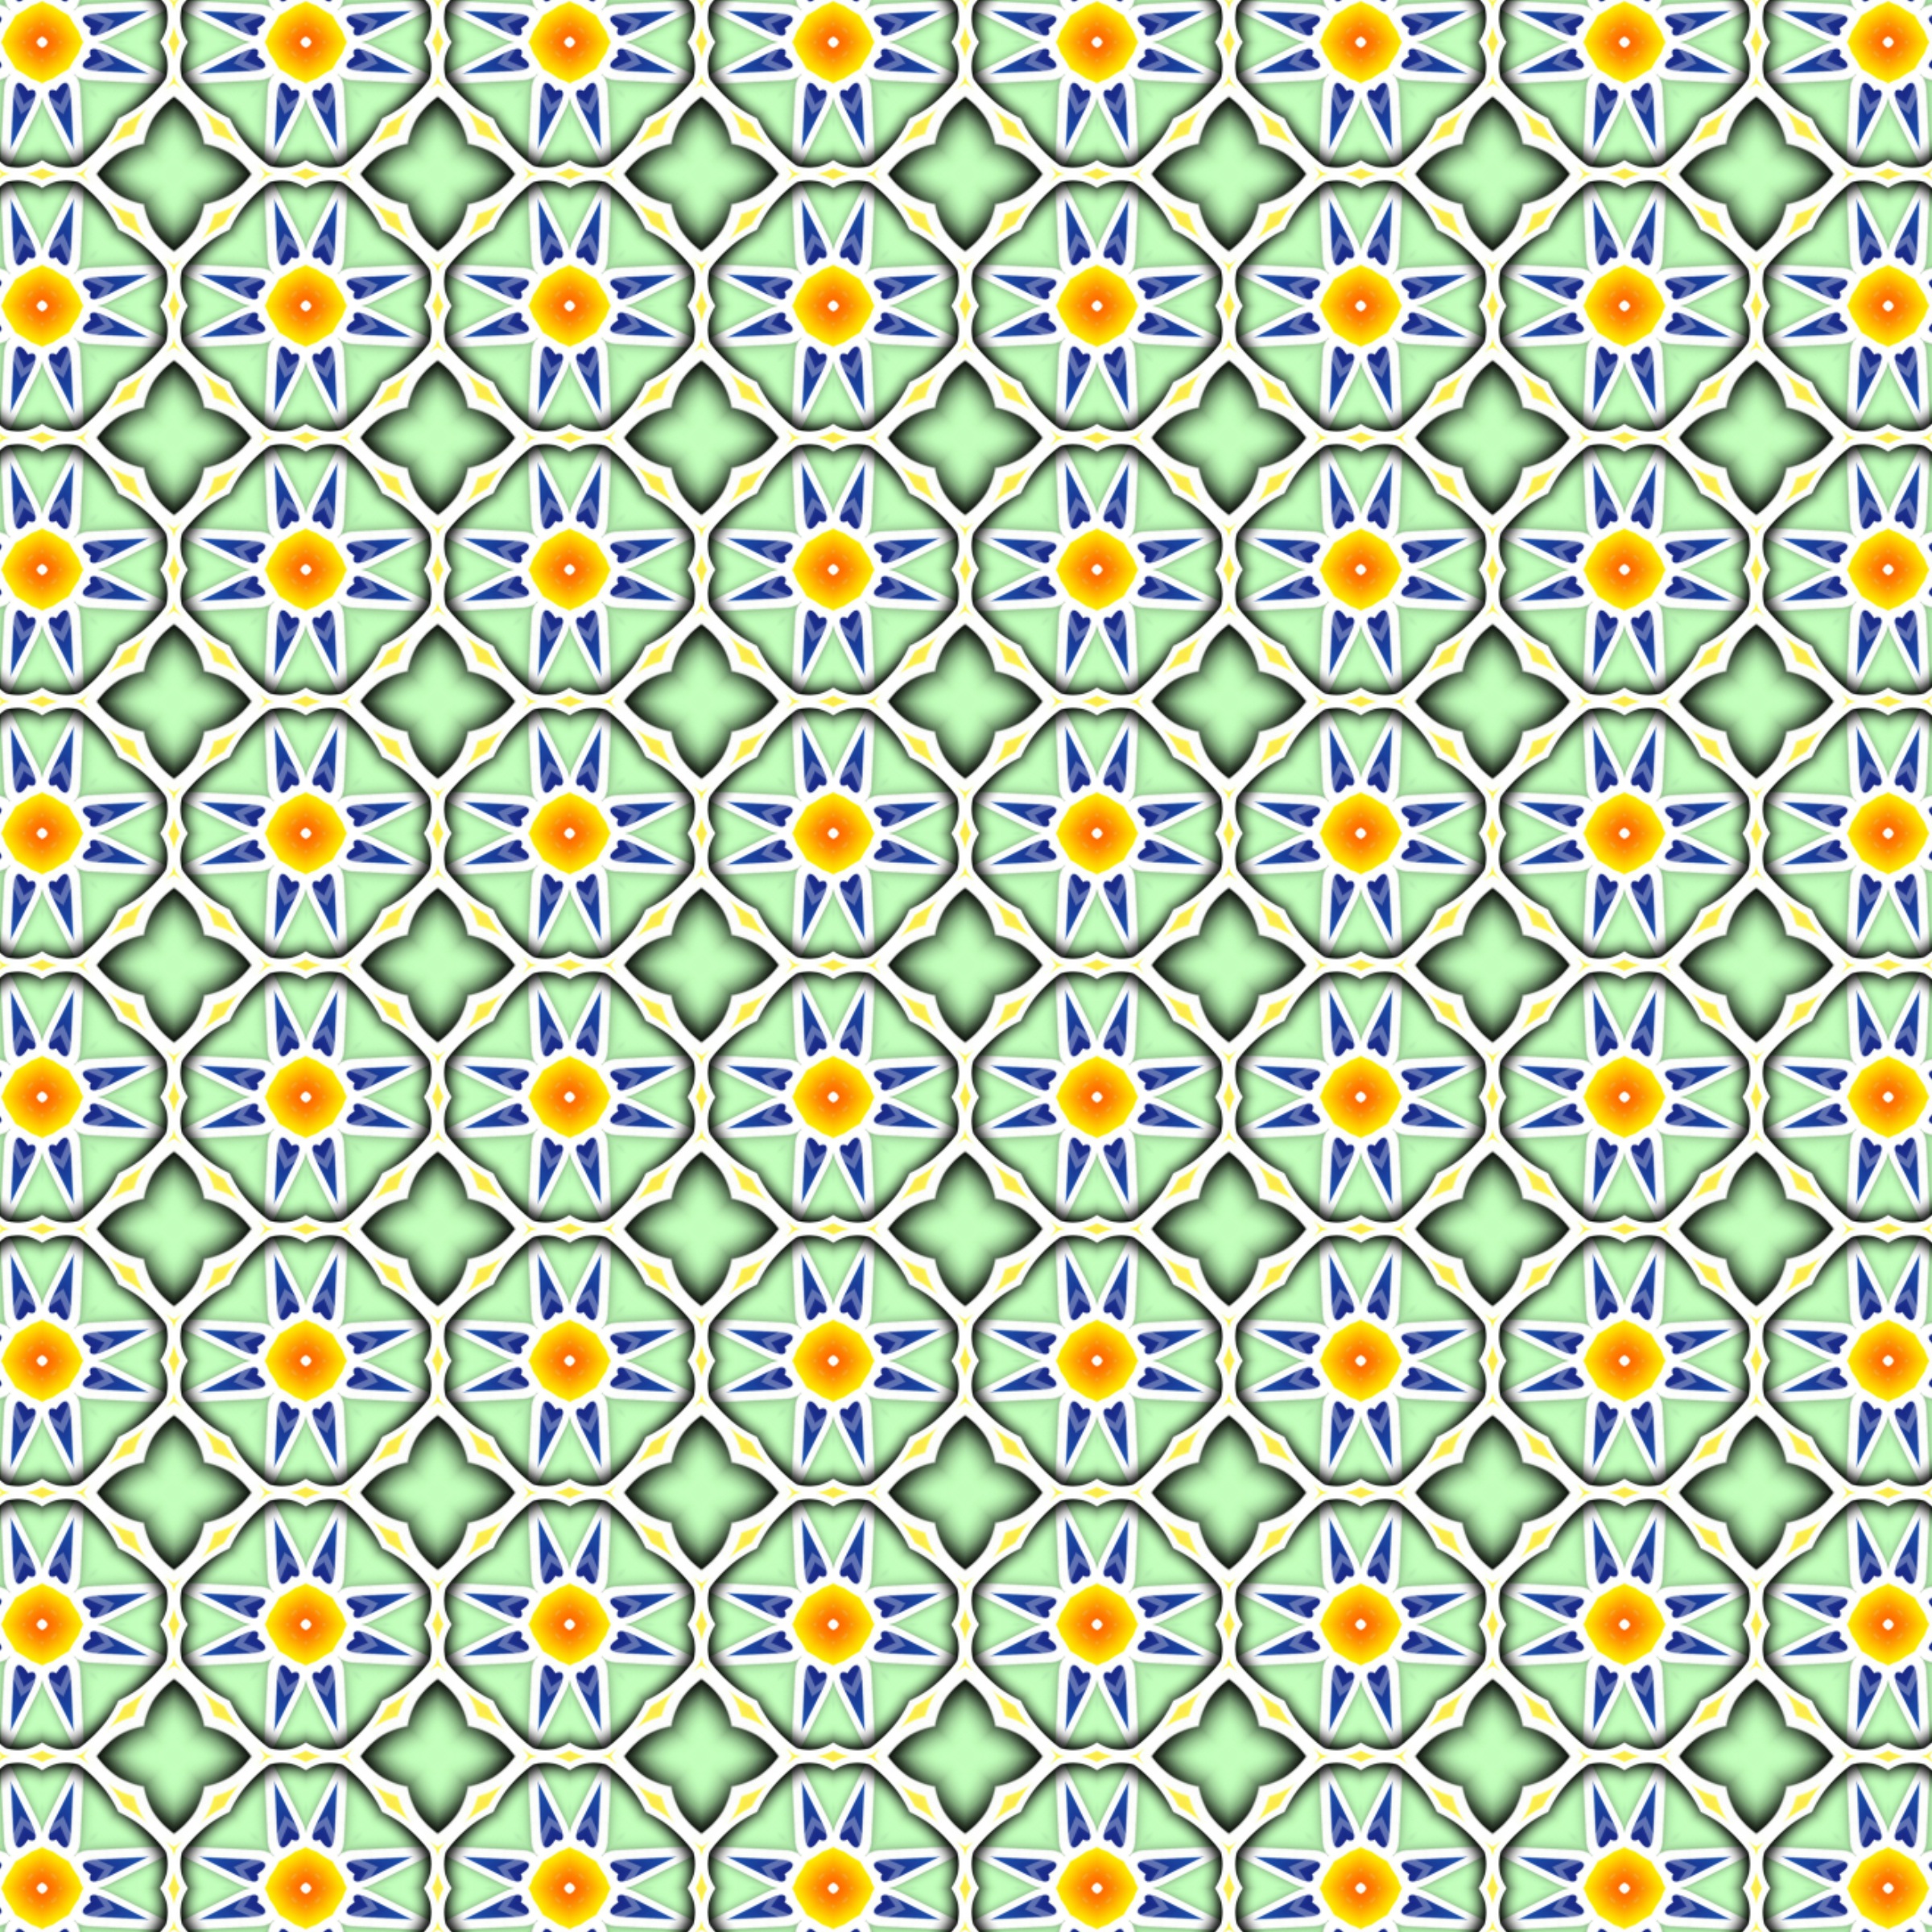
texture, floor, decoration, pattern, line, green, color, circle, art, design, decorative, symmetry, flooring, green pattern